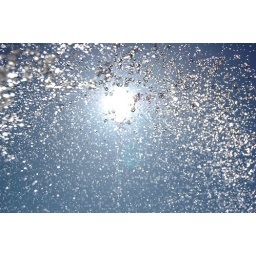
the water pouring down from the sky looks like a cool rain shower in the nice and warming sun